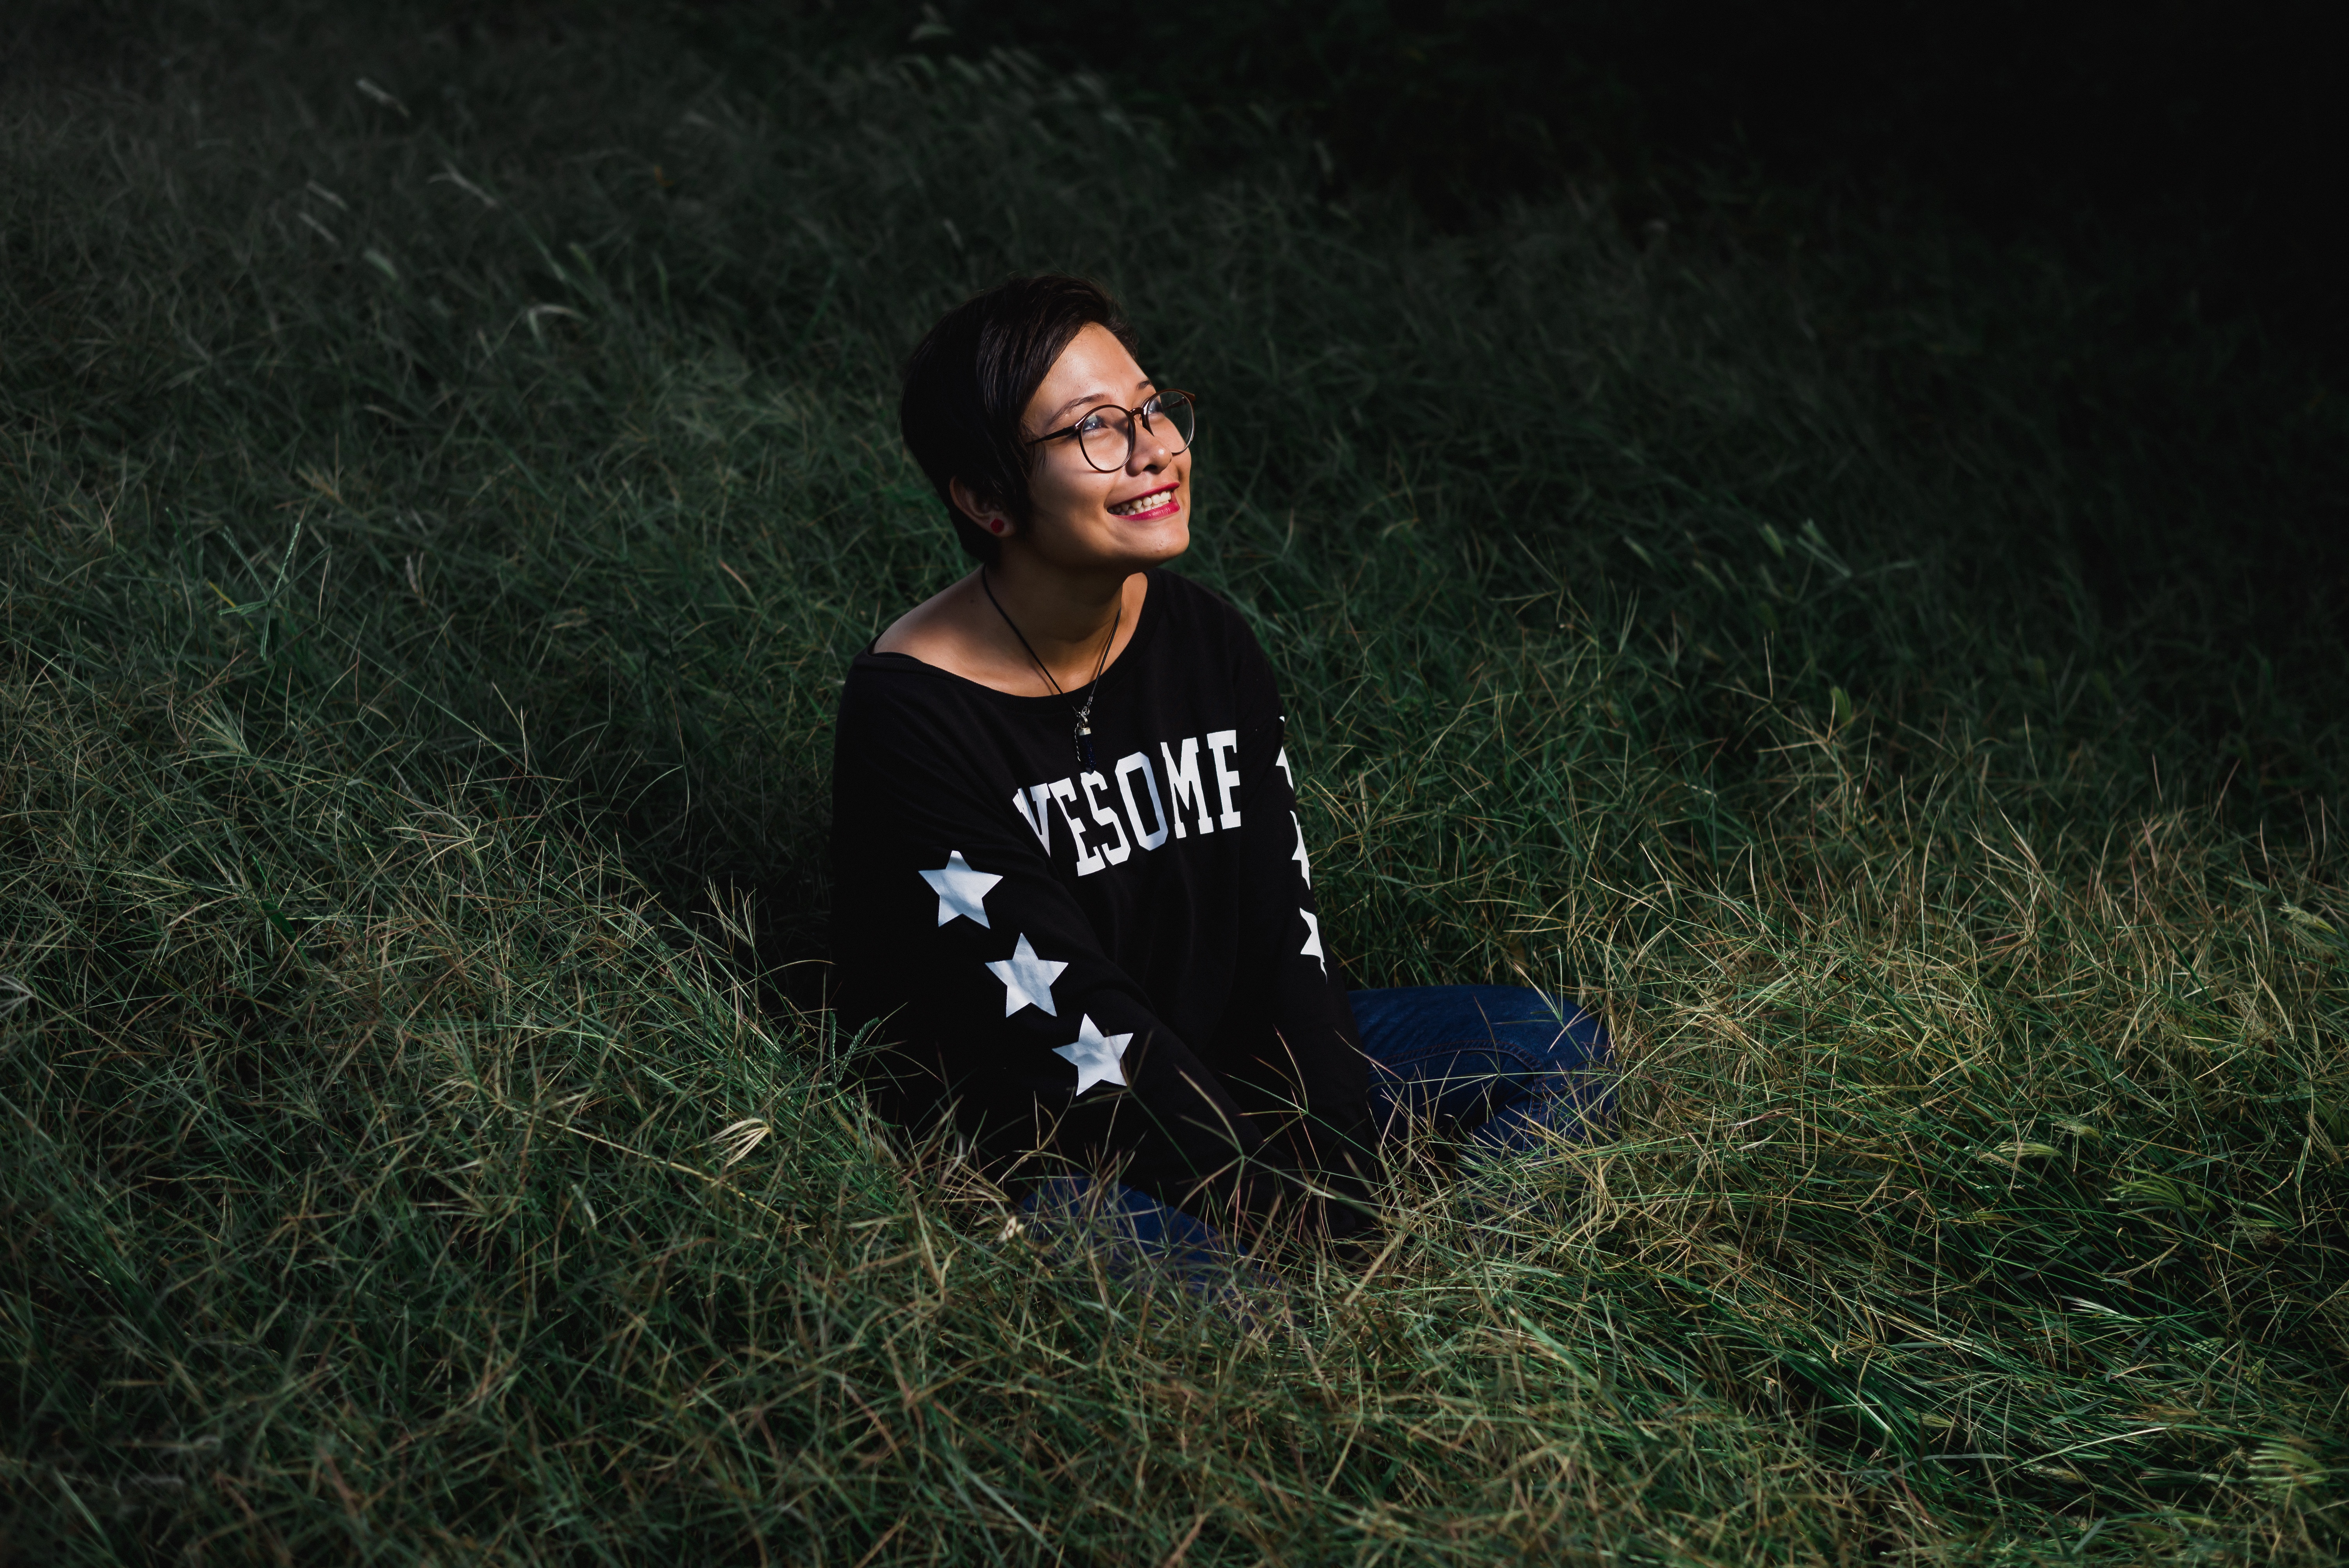
grass, girl, woman, lawn, photography, sunlight, female, portrait, spring, green, sitting, child, darkness, black, lady, smile, photograph, beauty, emotion, photo shoot, portrait photography, human positions